Shafter, Texas

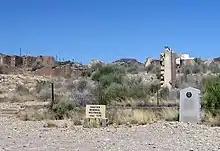
Ruins of Silver Mining at Shafter Texas. Now a Ghost Town

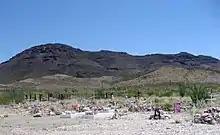
Shafter Texas Silver Mining Ghost Town Cemetery

Tucked in the Chinati Mountains on Cibolo Creek, 18 miles north of Presidio, Shafter was once a bustling mining town with a population as high as 4000, in 1940.